River Farset

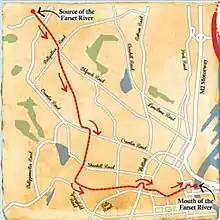
Course of the Farset river.

Belfast was founded at a sandy ford across the Farset, and this is the origin of the city's name – "Béal Feirste", the "river mouth of the sandbar". "Farset" itself is derived from the Irish word for "sandbar". The river flowed beside docks on High Street as Belfast grew in the 19th century.